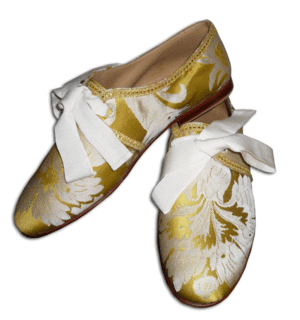
Chaussures pontificales Italiano: Sandali pontificali